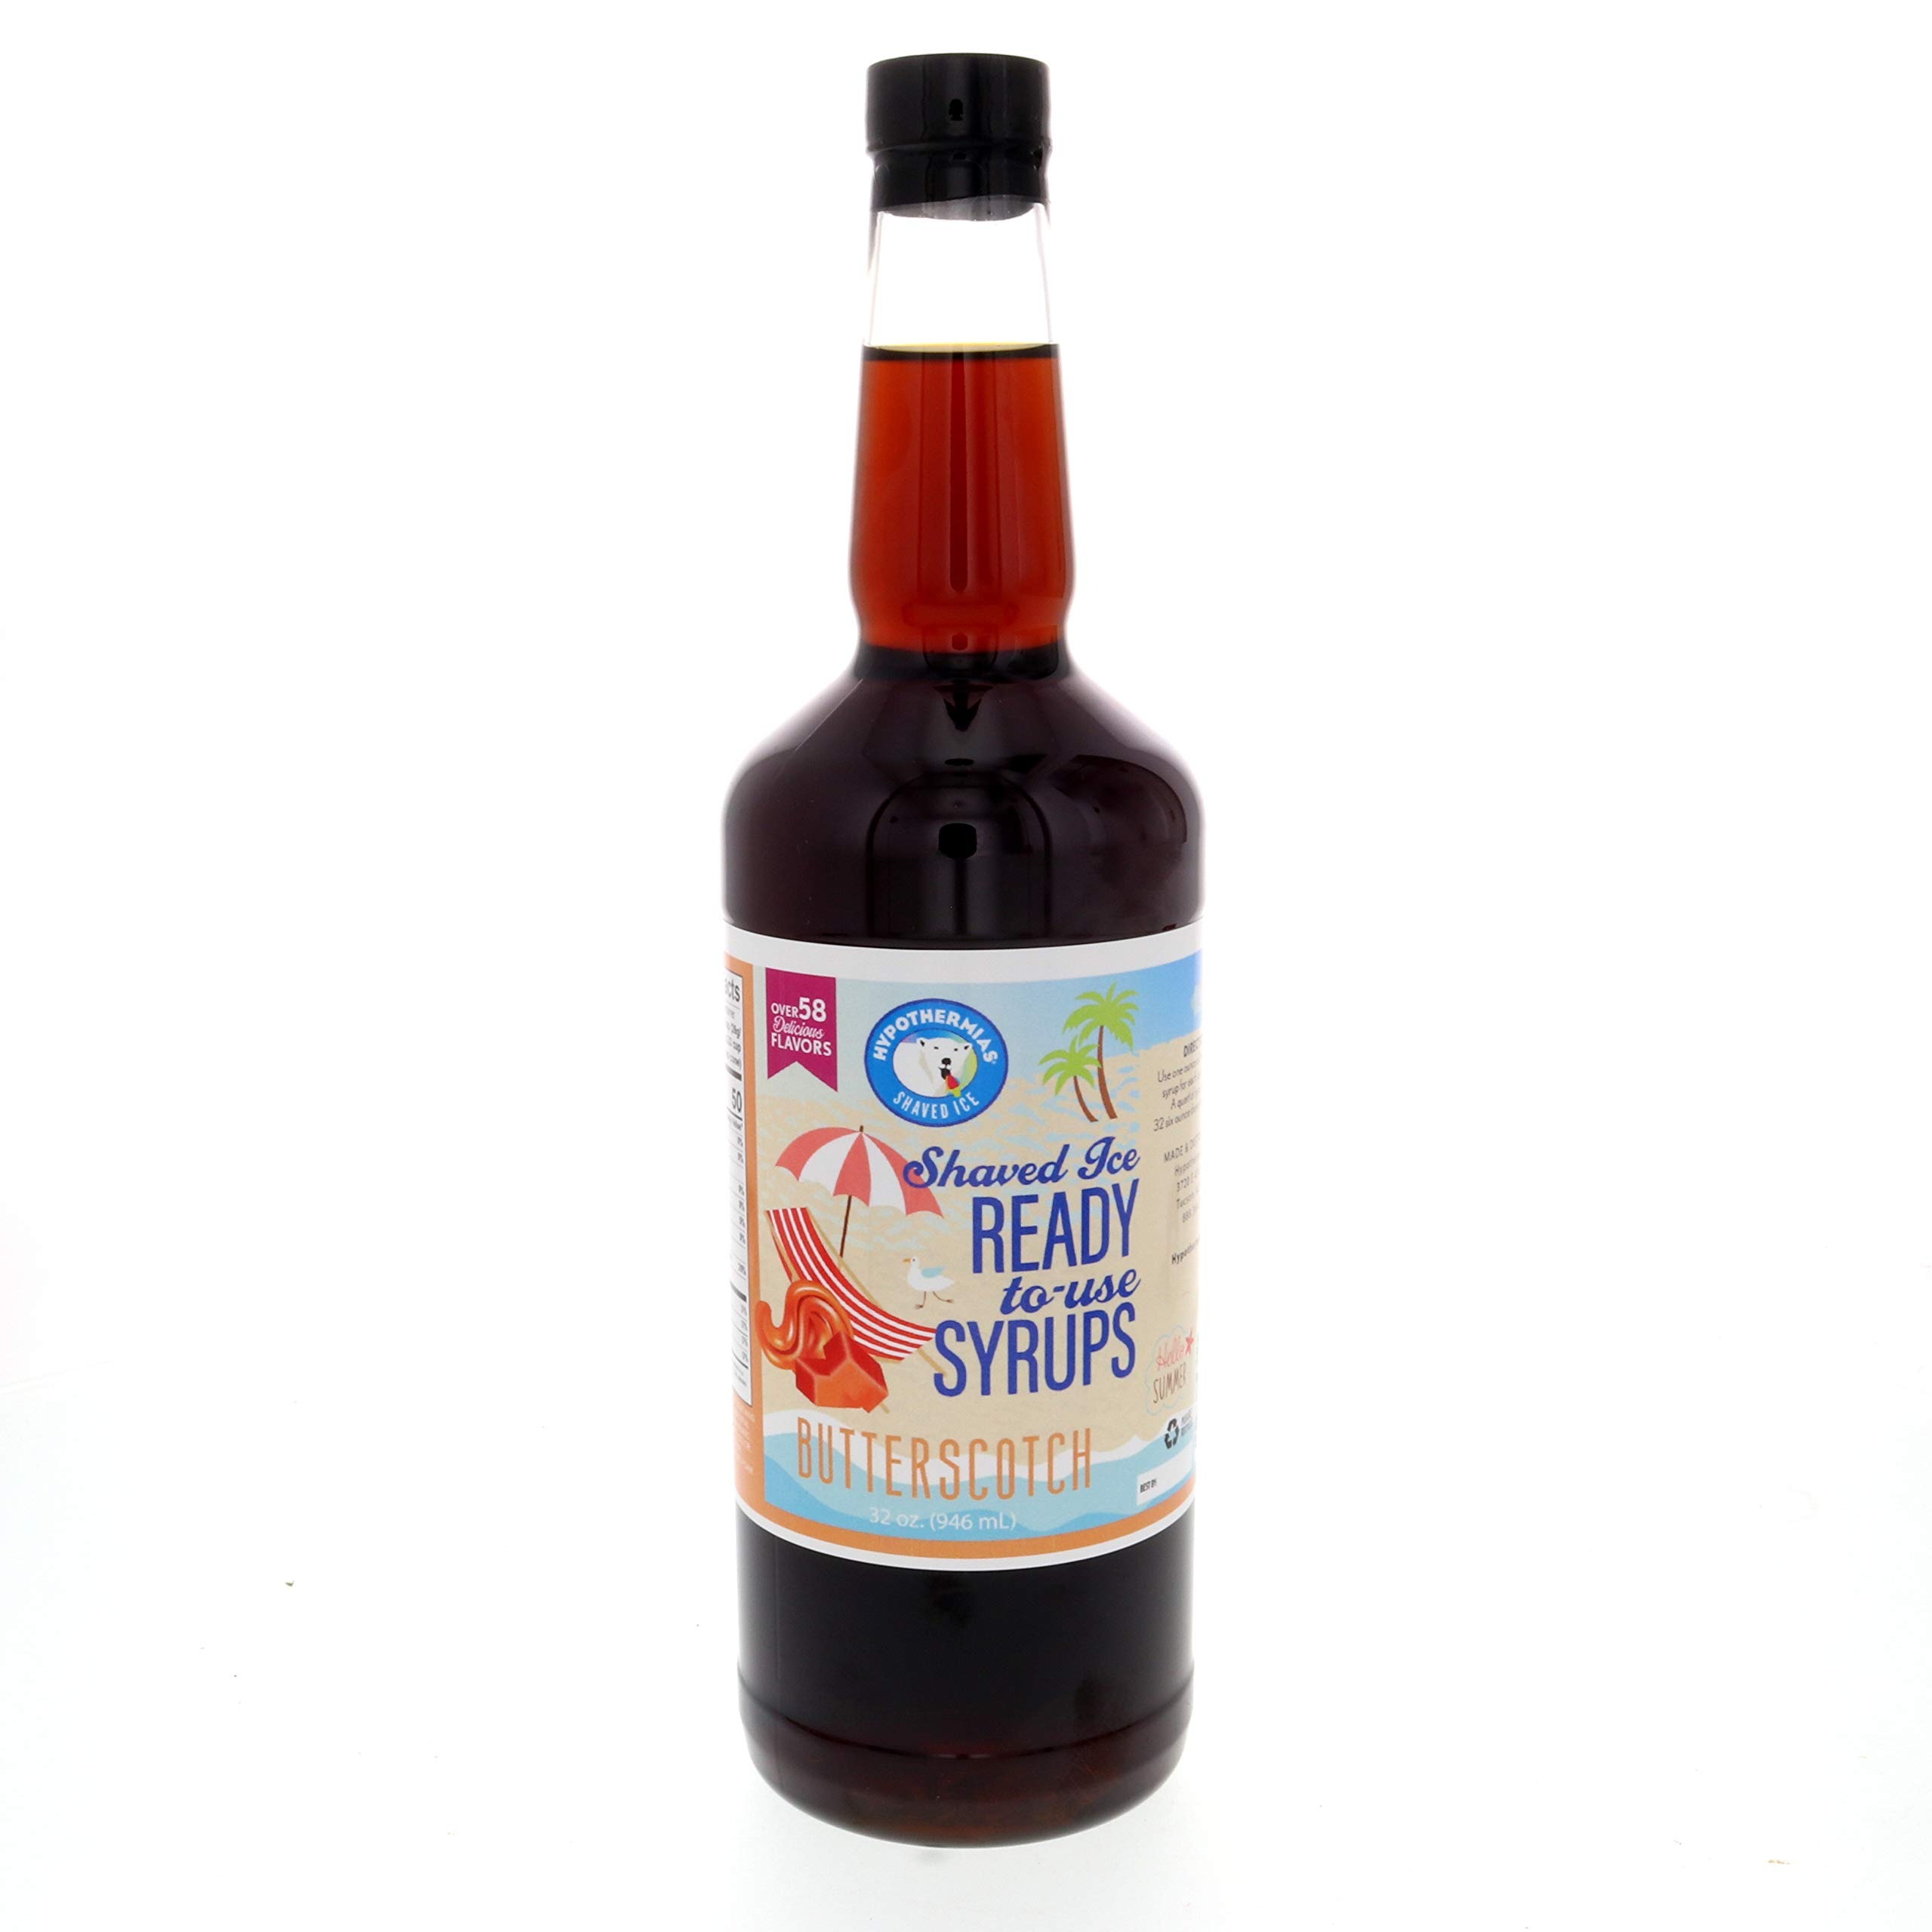
Item Name: Hypothermias Red Cream Soda Ready to Use Gallon (128 Fl. Oz) Hawaiian Snow Cone Flavors Syrup - Shaved Ice, 100% Pure Cane Sugar
Bullet Point 1: ⛄️ FANTASTIC ARRAY OF AMAZING DIFFERENT FLAVORS – We sell 57 flavors made from Pure Cane Sugar and 55 Sugar Free flavors made from Organic monk fruit and erythritol which occur Naturally from fruit and plants.
Bullet Point 2: 🏝 OUR FLAVOR SYRUPS CAN BE USED IN SO MANY THINGS! ☕️ Drinks: coffee, hot chocolate, cocoa, tea, iced teas, sodas, sparkling water, cocktails and smoothies, latte syrup, sugar free flavored syrups for drinks 🍦 Icey treats: shaved ice, sno cones, sodas, slushies, ice pops, snoballs, ice freeze pops, raspados, heilo picado, piraguas, granizados, cholados, frio frio 🍰 Eats: pancakes, waffles, muffins, cakes and other baked goodies
Bullet Point 3: ☀️ NO CORN SYRUP ☀️ NO CAFFEINE ☀️ NO HARMFUL ADDITIVES or FILLERS ☀️ NO HARMFUL FLAVORS or COLORS
Bullet Point 4: 🌈 FAMILY-OWNED, HANDCRAFTED SHAVED ICE FLAVOR SYRUPS that are Loved by Kids and Approved by Parents! Our family-run business creates artisan snowcone syrup flavors that are delicious and free of all the bad stuff so you can feel good about serving our Hawaiian syrup to your family.
Bullet Point 5: 🌴 PURE CANE SUGAR | NO CORN SYRUP - Our GOURMET Snow Cone Flavors Syrup is made in small batches with 100% PURE CANE SUGAR. Much of the syrup on the market today is made with corn syrup, a cheap and unhealthy sweetener. Constant use of high-fructose corn syrup can lead to obesity and other such health problems. Unlike our competitors, we use absolutely NO CORN SUGAR in our slushie syrups, offering your family a much more HEALTHY and NATURAL option.
Product Description: Delicious Cream Soda shaved ice or sno cone ready to use syrup. Do you love shaved ice and snow cones? Are you searching for some natural, tasty syrups that can also be used to make ice pops, shave ice, snoballs or Italian sodas? Do you want something delicious, new and exciting to flavor your coffee, tea and hot chocolate? If your answer is YES, then STOP SEARCHING because we got you covered. PREMIUM QUALITY - Our Family-owned Snoball Syrups are made in small batches with NATURAL CANE SUGAR and the finest GOURMET ingredients available. ONE OF A KIND REFRESHING TASTE - Not only does Flavored Shaved Ice taste great, it actually makes you feel cool when the weather is hot because nothing chills better than ice, and nothing tastes better than flavored shaved ice. Flavored Shave Ice is not just for summer anymore. You can enjoy it all year long! No corn syrup. Caffeine-free. Made with pure cane sugar. Made in the USA. Easy to store. NO REFRIGERATION needed. Keep away from sunlight. Use 1 ounce of syrup to flavor 6 ounces of ice. The life of syrup is 6 months stored at room temperature out of sunlight. ORDER SOON WHILE SUPPLIES LAST! Ingredients - SUGAR, WATER, CONTAINS 2% OR LESS OF: CITRIC ACID, NATURAL AND ARTIFICIAL FLAVORS, GUM ARABIC, PROPYLENE GLYCOL, SODIUM BENZOATE & POTASSIUM SORBATE (PRESERVATIVES), RED #40.
Value: 128.0
Unit: Fl Oz

Price: 12.95